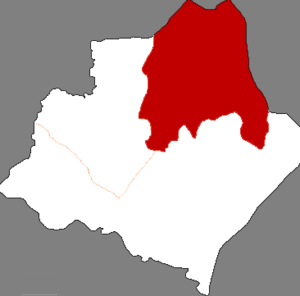
Le district de Huinong est une subdivision administrative de la région autonome du Ningxia en Chine. Il est placé sous la juridiction de la ville-préfecture de Shizuishan.